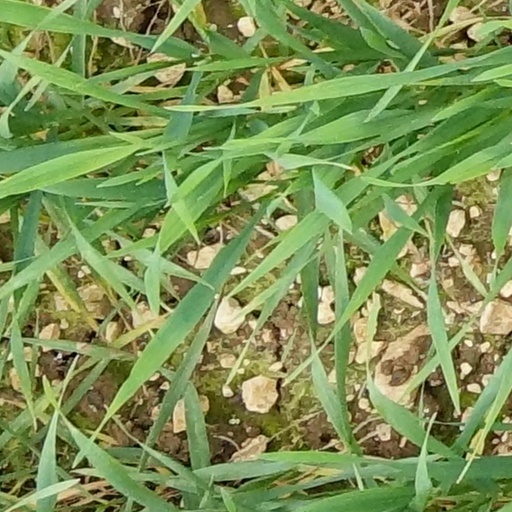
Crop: wheat